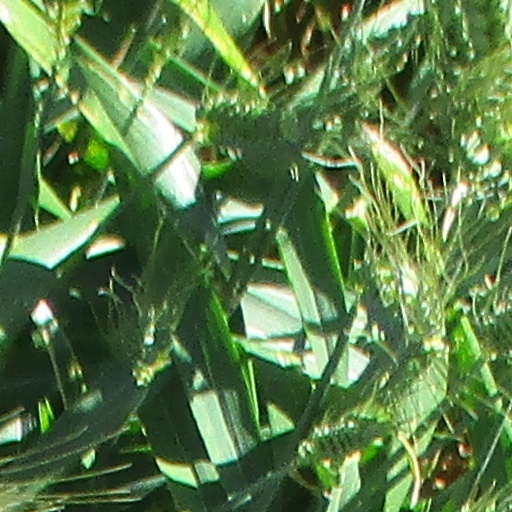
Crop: wheat